Cobble Hill, Brooklyn

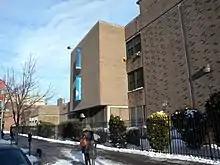
The School for International Studies

Though there are no public libraries in Cobble Hill itself, Brooklyn Public Library (BPL) operates two branches nearby: